Clare Bates

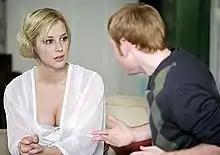
Clare dressed as Princess Leia (2008).

The character's "scantily clad" attire has been commented on in the British tabloid press, with Tony Stewart from the "Daily Mirror" suggesting that Gemma Bissix might "turn up in Albert Square starkers next". In May 2008, Clare was shown dressed as Princess Leia, and according to Stewart she looked like "a porno version" of the "Star Wars" character, "in white hot pants and a skimpy top that [allowed] her galactic orbs to bounce about".